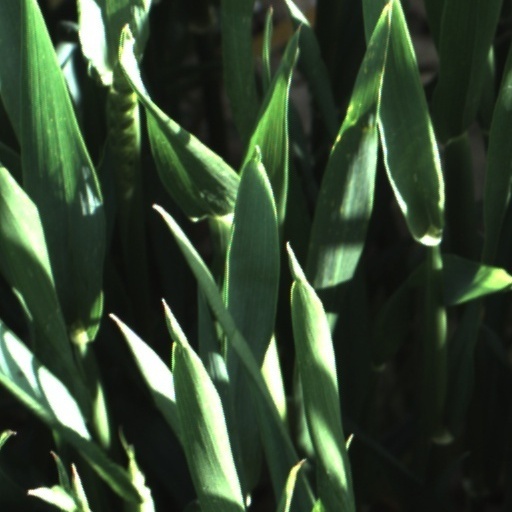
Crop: wheat